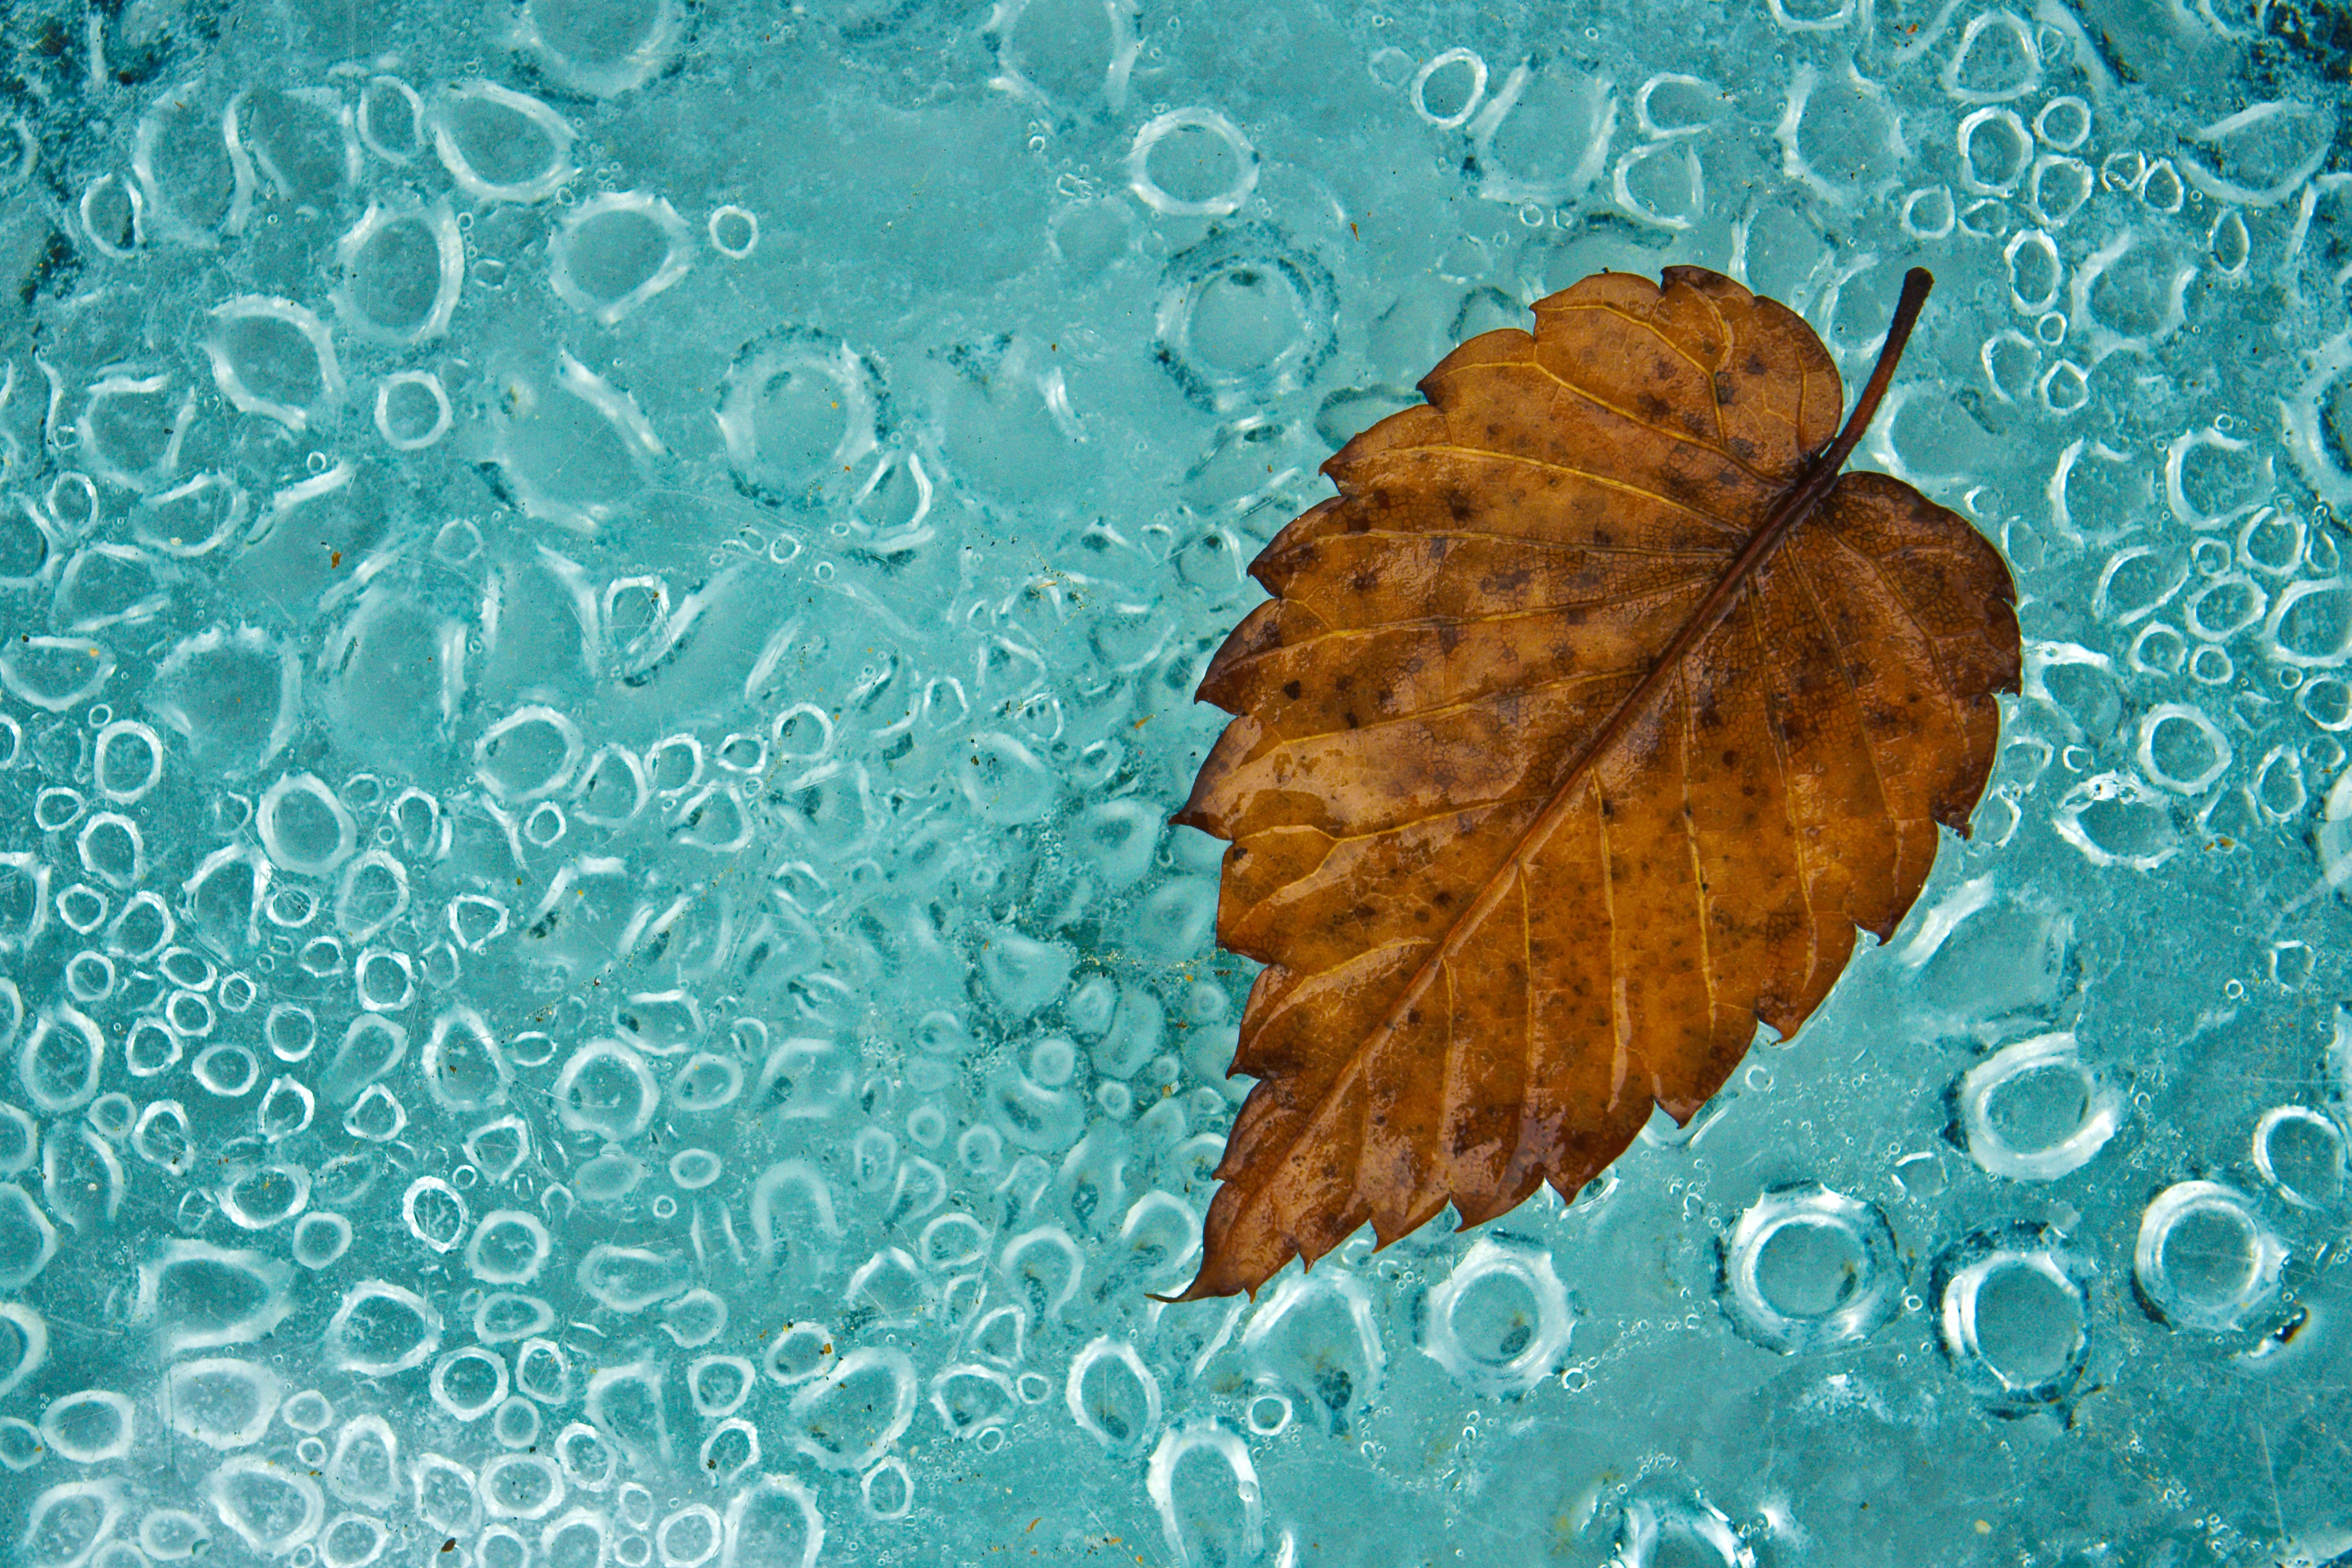
tree, nature, plant, leaf, flower, petal, frost, pattern, autumn, brown, blue, season, plants, leaves, non, macro photography, trickle, the leaves, hwalyeob